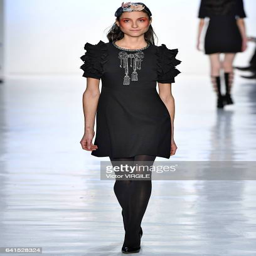
a model walks the runway for the collection during fall winter 20172018